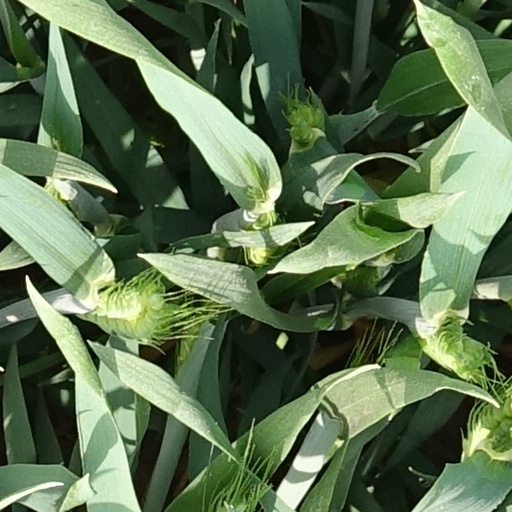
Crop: wheat